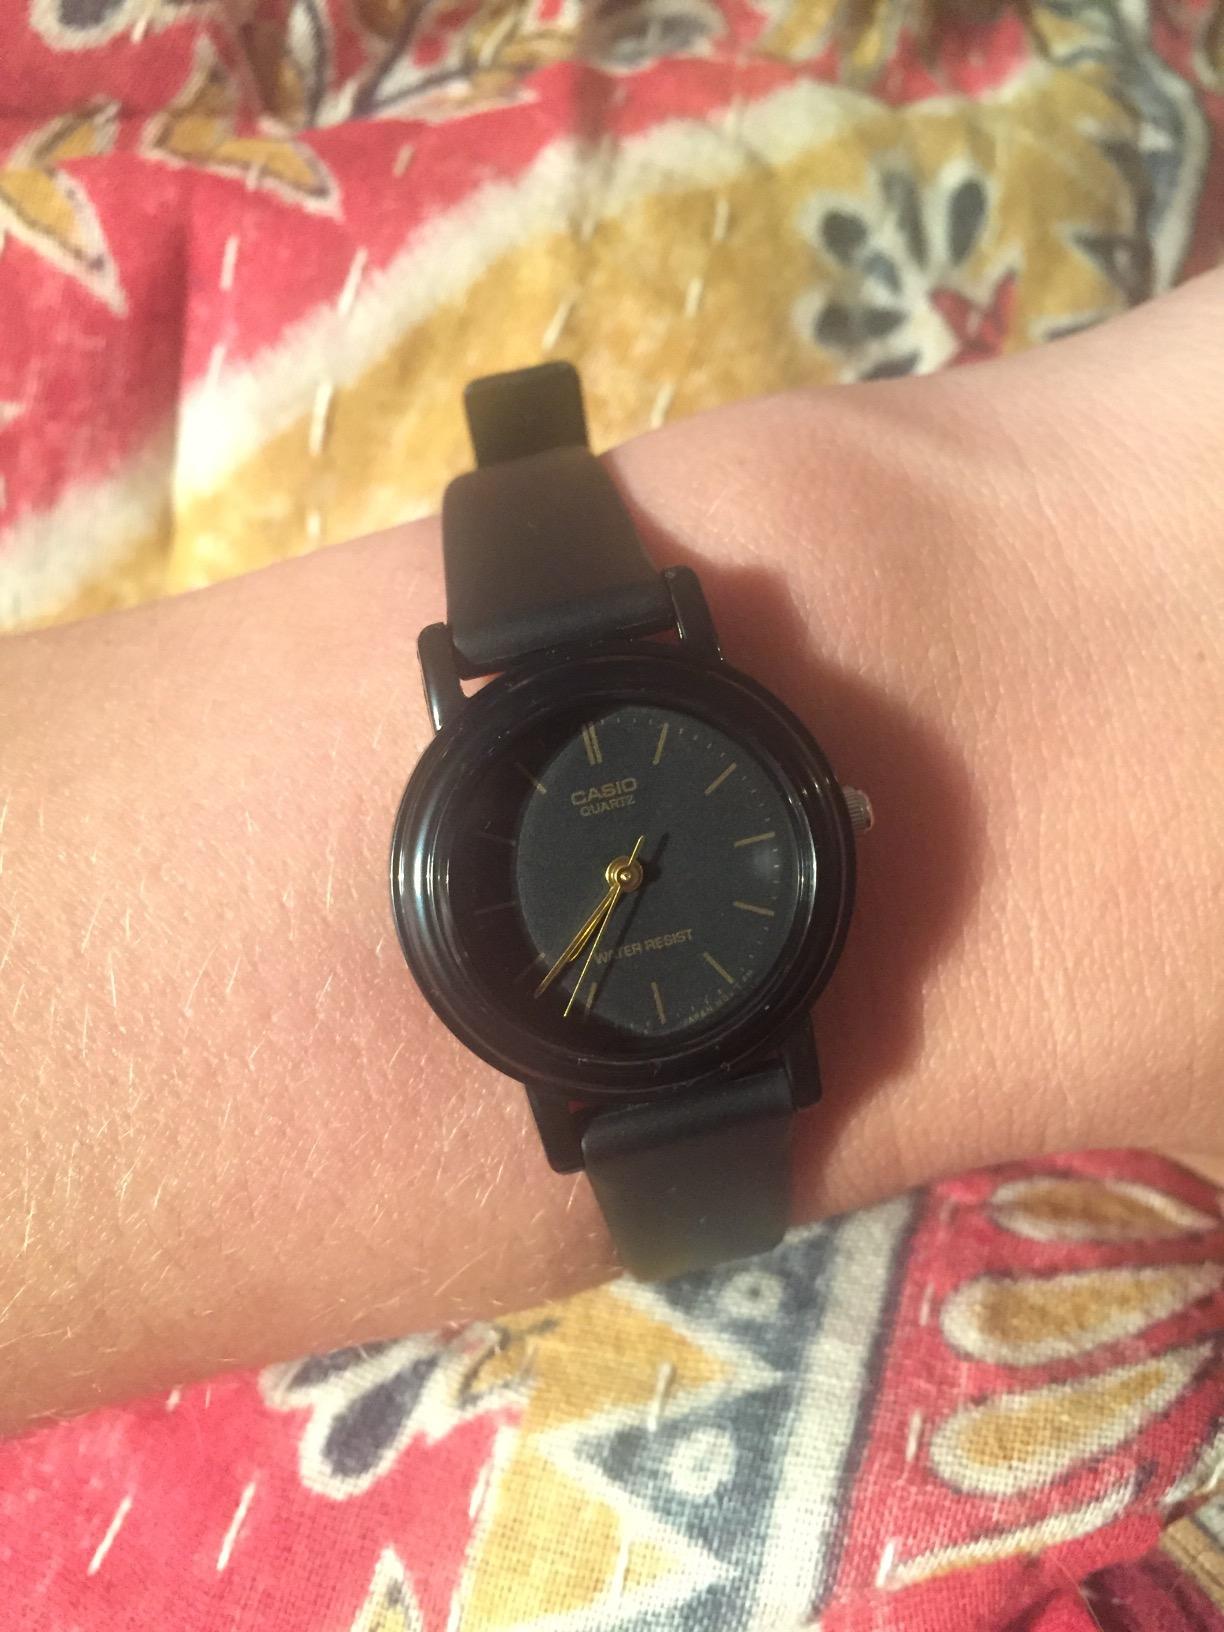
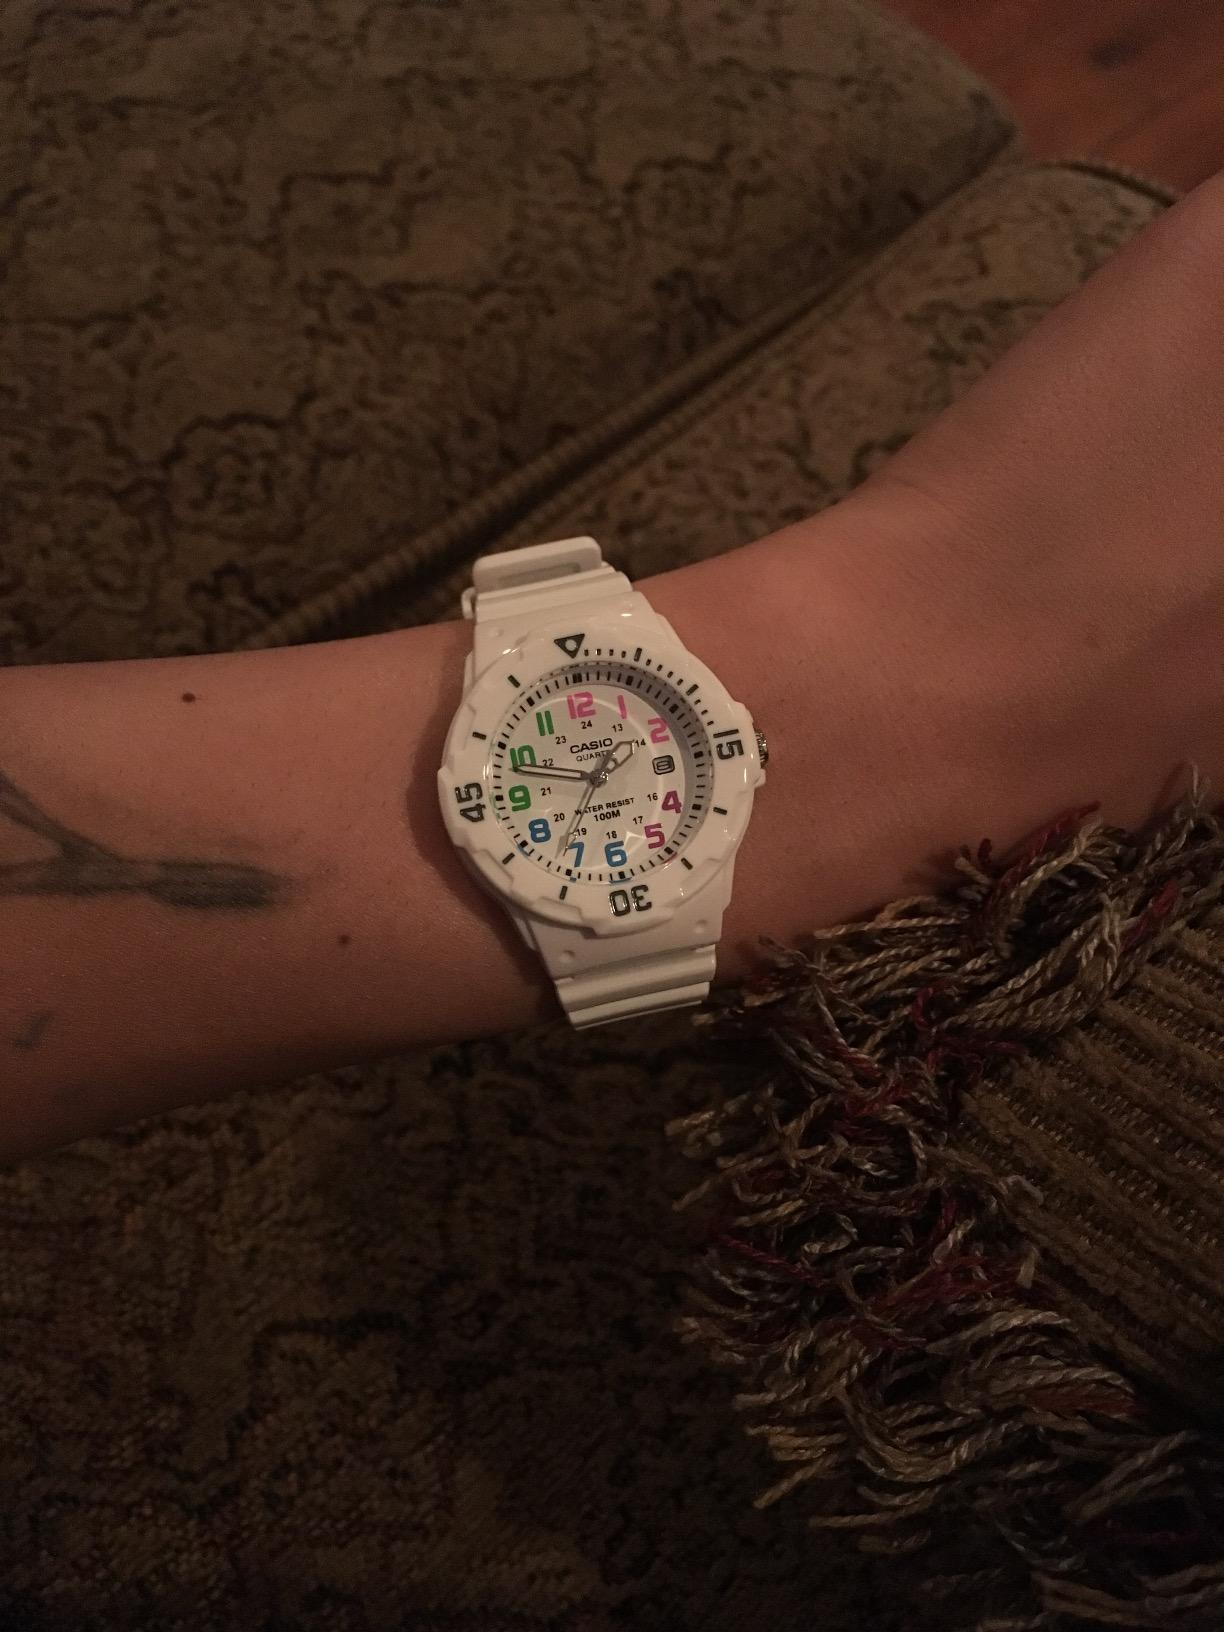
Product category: accessories_watch
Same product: no